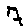
Label: 7